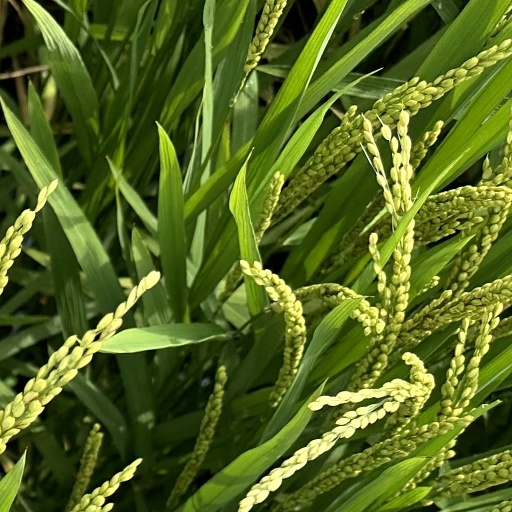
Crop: rice